Jody Houser

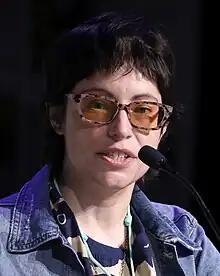
Houser in 2023

Jody Houser is an American professional comics writer known for her work on adaptations and licensed properties. She was nominated for the Eisner Award in 2017 for her writing in the comic series "Faith" (2016). Additionally, she was the writer on the second volume of "," which became a "New York Times" best-seller in September 2020.